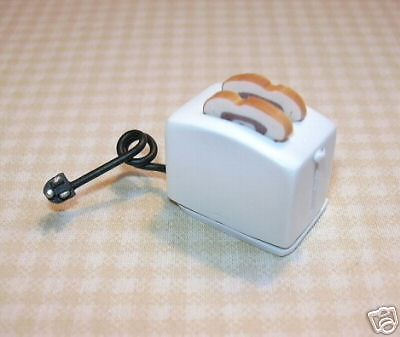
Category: toaster